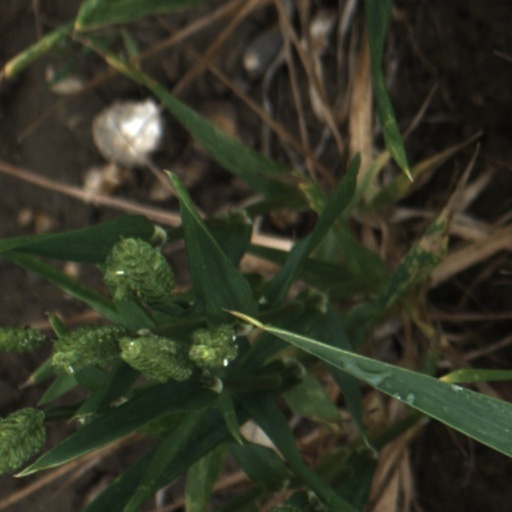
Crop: wheat